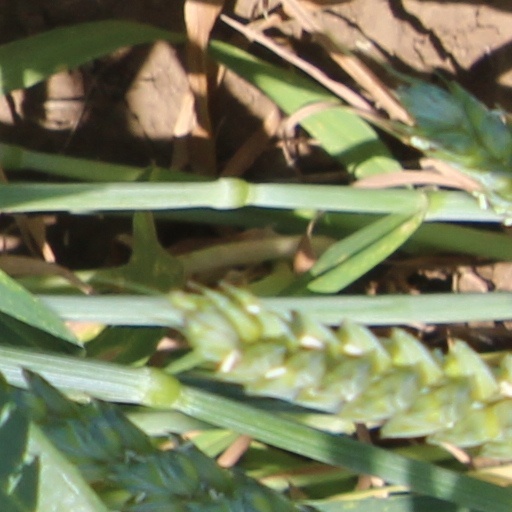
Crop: wheat